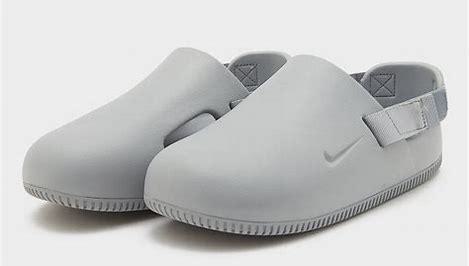
Brand: Nike
Model: Calm